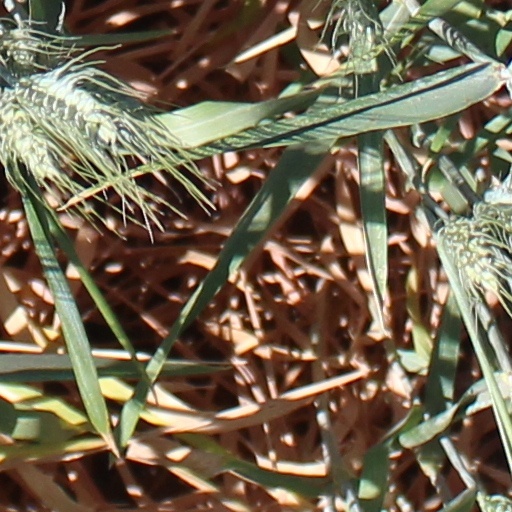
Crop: wheat